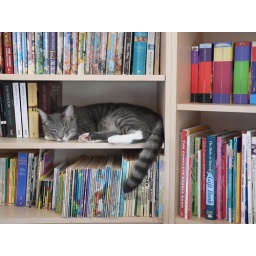
Chaser the family cat right at home in the bookcase